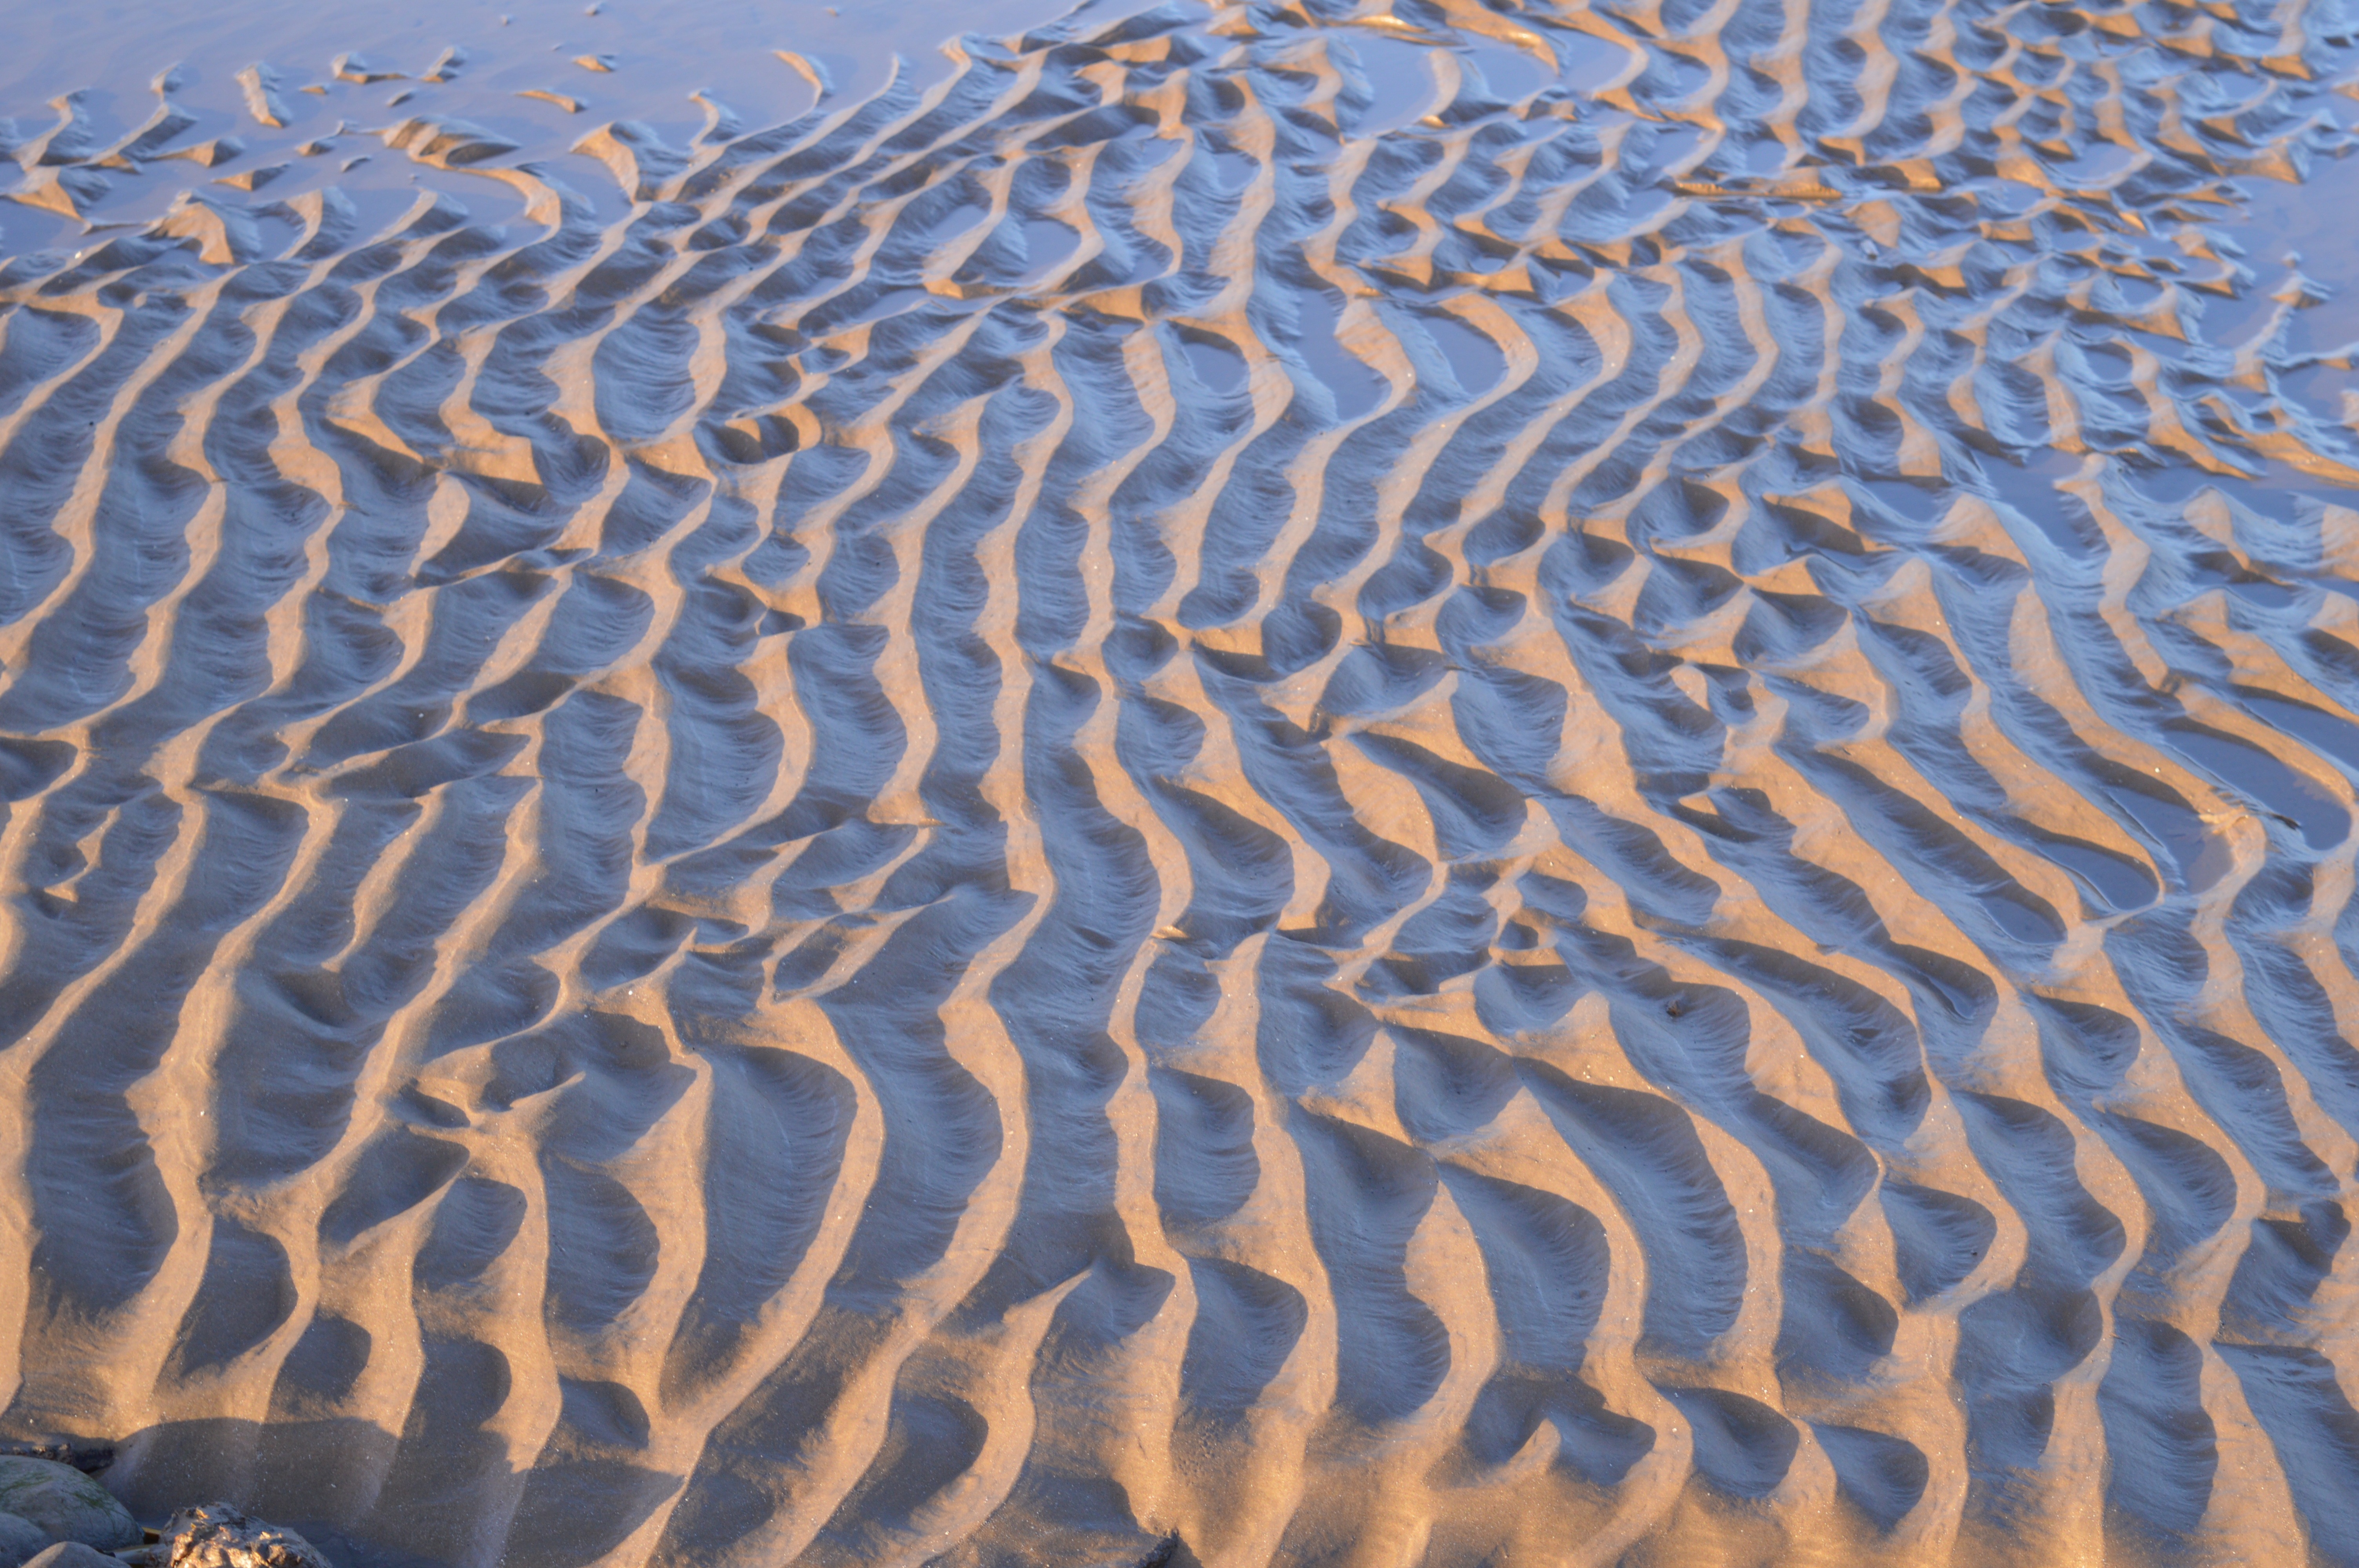
beach, landscape, coast, water, nature, sand, shore, wave, coastal, tide, ripple, seaside, flow, biology, natural, seashore, material, coral, textured, dunes, habitat, landform, beach sand, sand texture, natural environment, marine biology, stony coral